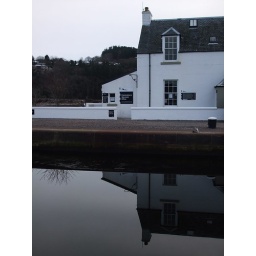
house in the water